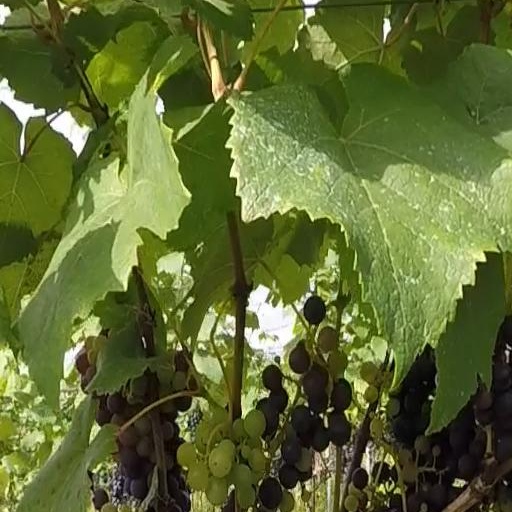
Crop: grape